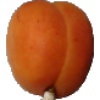
Label: apricot